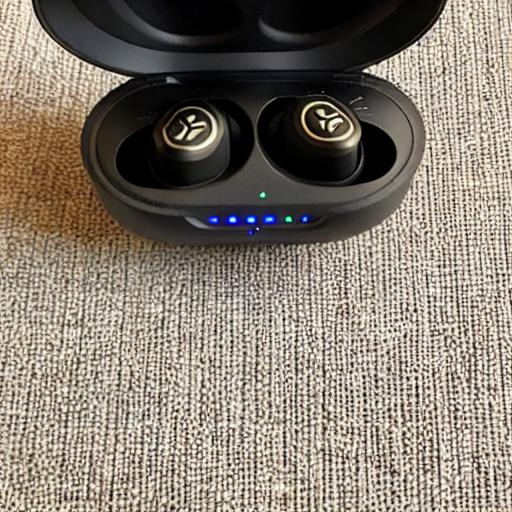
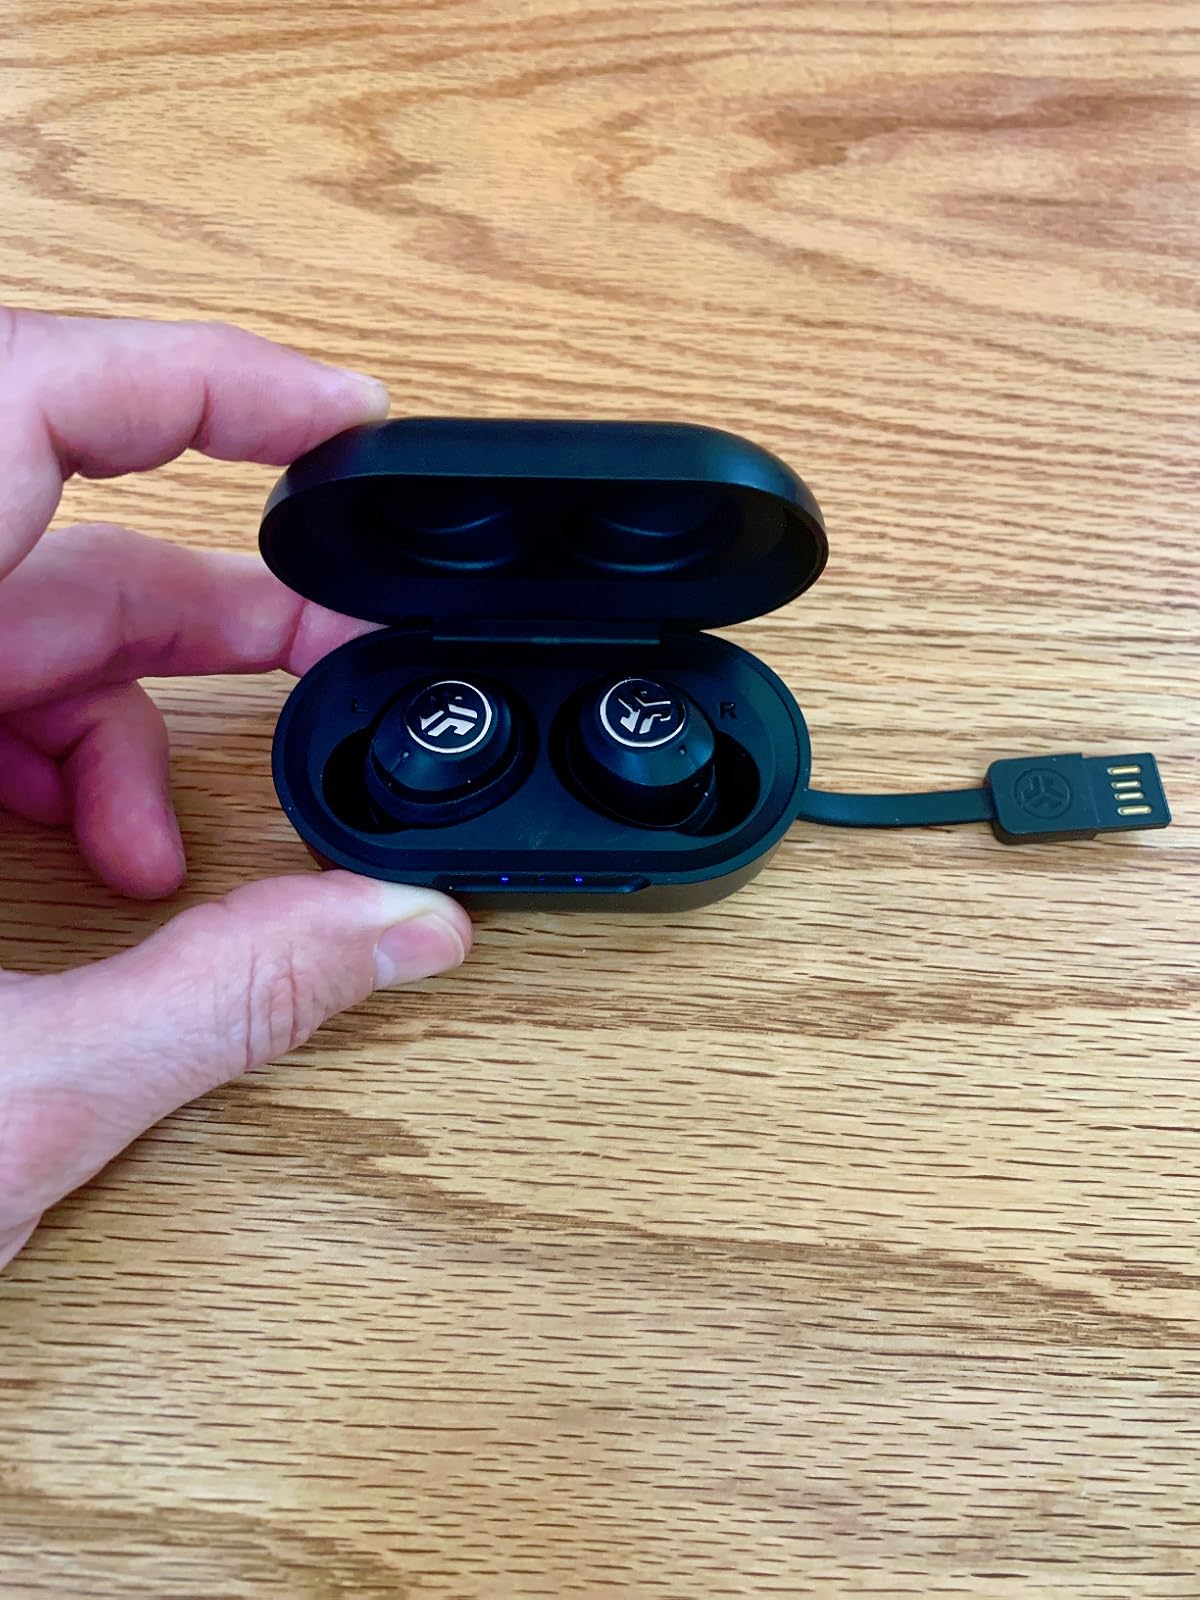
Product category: earbuds
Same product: no